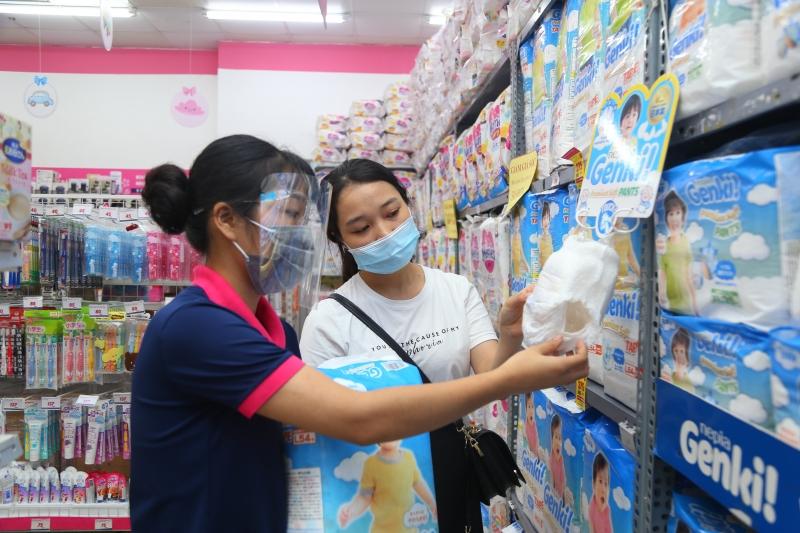
người phụ nữ mặc áo tối màu đang đeo một tấm chắn giọt bắn